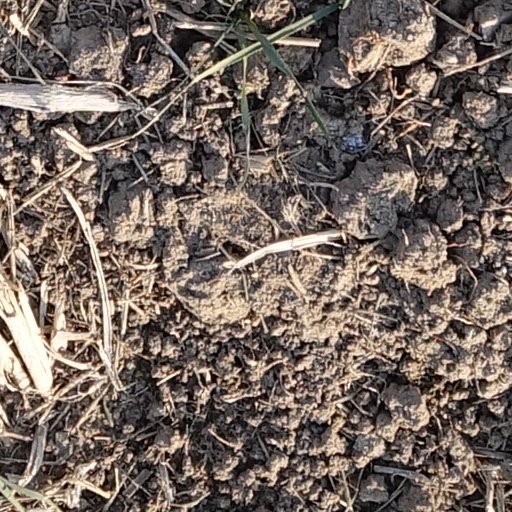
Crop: wheat